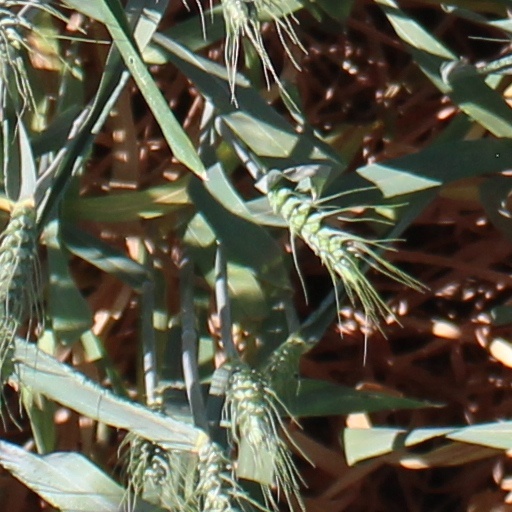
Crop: wheat